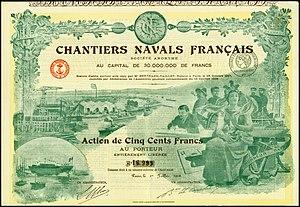
Les Chantiers navals français sont une ancienne entreprise de construction navale française du port de Caen, située à Blainville-sur-Orne. Fondés en 1917, ils disparaissent en 1954.